Describe the emotion expressed in this image:  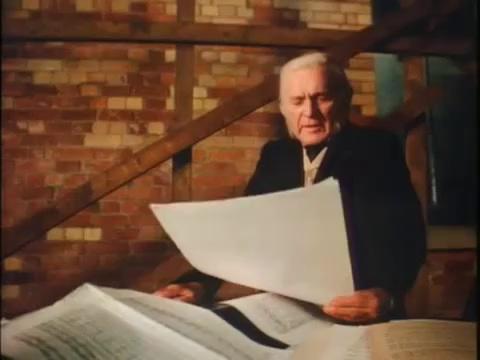
This person displays Suffering, valence and arousal with low intensity.